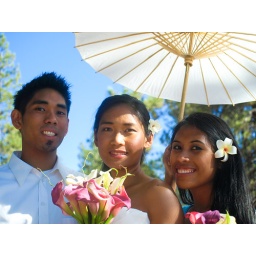
us three with the bright blue Tahoe sky and pines in the background